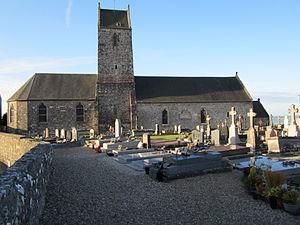
église Notre-Dame de fr:Tourville-sur-Sienne
Tourville-sur-Sienne est une commune française, située dans le département de la Manche en région Normandie, peuplée de 785 habitants.